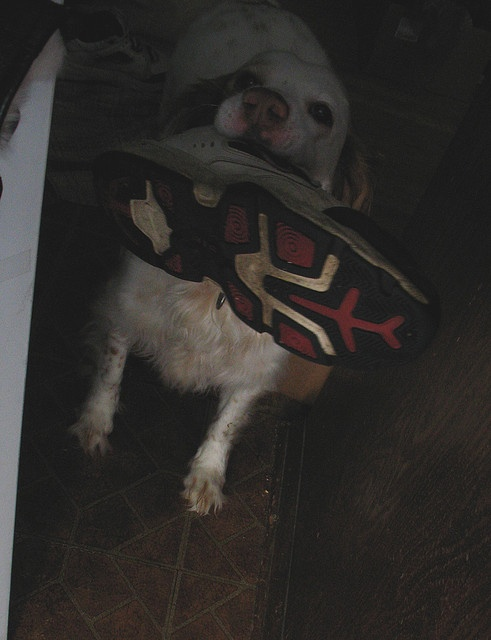
A white dog with a gym shoe in his mouth.
oh  my a small dog carrying someones shoe
A small dog with a tennis shoe in his mouth
His owner's sneaker is bigger than the dog carrying it is.
A dog that is standing up with shoe in its mouth.